George Cross Island Association

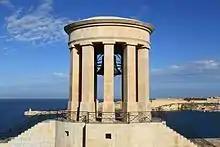
Siege Bell Memorial

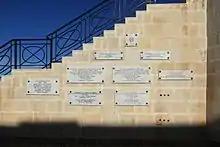
Siege Bell Memorial recognition plaques

The George Cross Island Association initiated and assisted in the funding of the Siege Bell Memorial. Designed by sculptor Michael Sandle, the memorial was inaugurated in May 1992 to commemorate the 50th Anniversary of the awarding of the George Cross to the island of Malta, and is situated overlooking the Grand Harbour, Valletta, Malta.